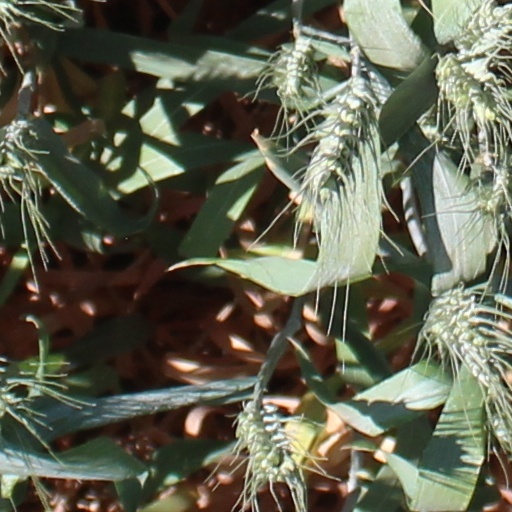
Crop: wheat